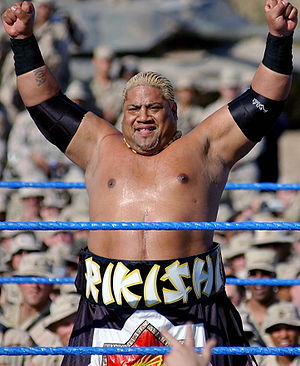
Solofa Fatu
Solofa Fatu
Solofa Fatu født d. 11. oktober 1965 er en samoansk-amerikansk fribryder der er bedst kendt som Rikishi da han wrestlede for WWE.